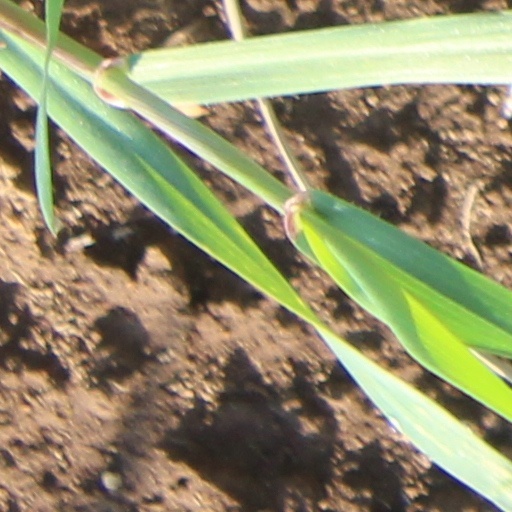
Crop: wheat